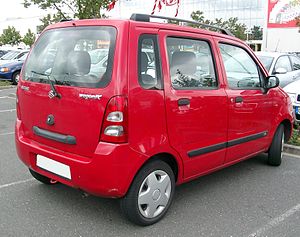
Suzuki Wagon R+ / Modelhistorie
Suzuki Wagon R+ er en mini-MPV fra den japanske bil- og motorcykelfabrikant Suzuki. Den er lidt bredere end den japanske Suzuki Wagon R, som den er baseret på.